Ryan Roulette

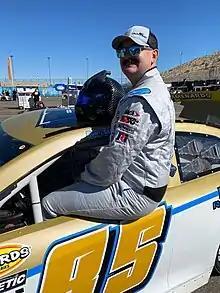
Roulette at Phoenix Raceway in 2022

Ryan "Gamble" Roulette (born March 8, 1986) is an American professional stock car racing driver who currently competes part-time in the NASCAR Craftsman Truck Series, driving the No. 67 Chevrolet Silverado for Freedom Racing Enterprises and part-time in the ARCA Menards Series, driving the No. 67 Ford for Maples Motorsports. He has previously competed in both the ARCA Menards Series East and ARCA Menards Series West.